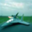
Label: airplane